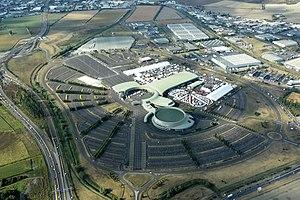
Le zénith d'Auvergne le 7 septembre 2018.
La Grande Halle d'Auvergne est un équipement polyvalent qui sert de parc d'expositions, de centre de congrès, de salle de sport, de réception ou de spectacle. Il est situé à Cournon-d'Auvergne, au sud-est de l'agglomération de Clermont-Ferrand.
Le Zénith d'Auvergne est une salle de spectacle située dans l'enceinte de la Grande Halle d'Auvergne, à Cournon-d'Auvergne, près de Clermont-Ferrand.